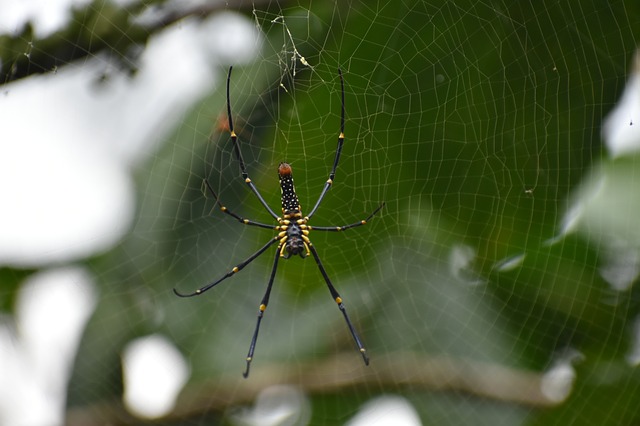
Label: spider